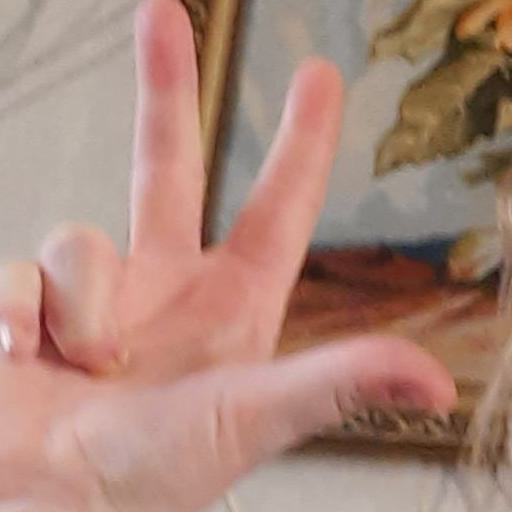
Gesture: three2